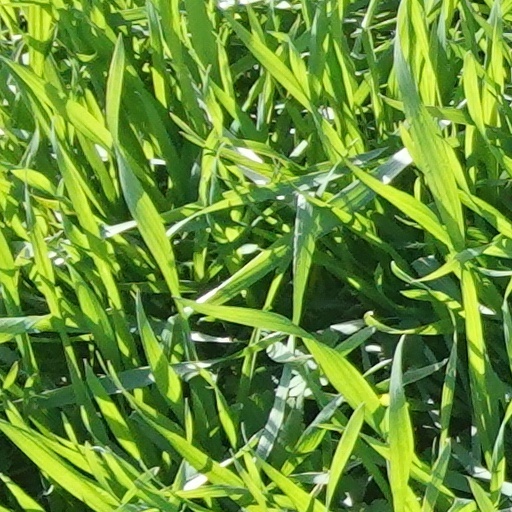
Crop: wheat